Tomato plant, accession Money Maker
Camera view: vertical (180 deg); turntable rotation: 120 degrees
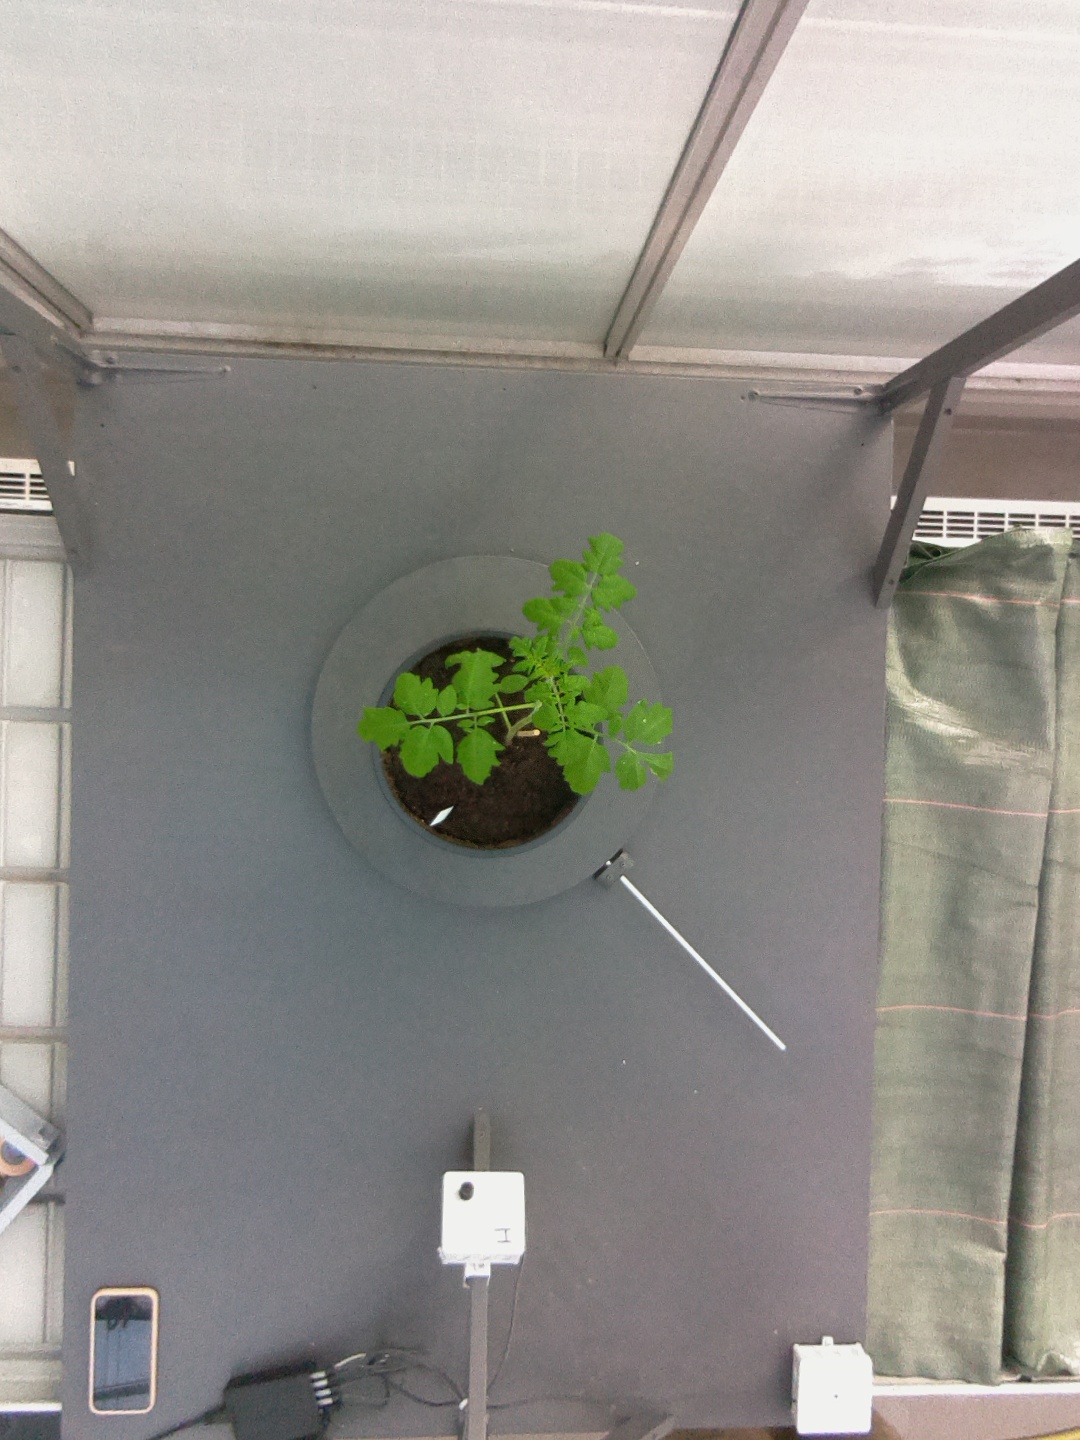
BBCH growth stage 13: 6 of true leaves visible